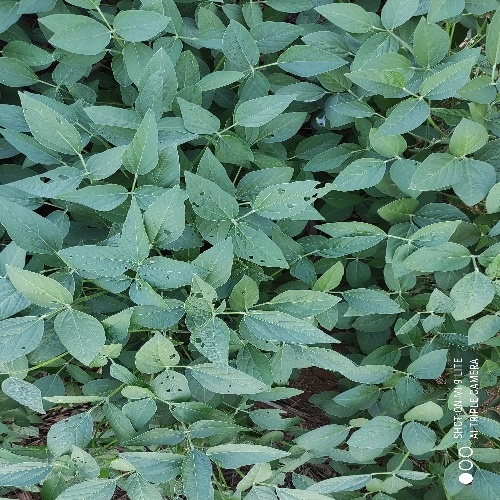
Label: Caterpillar